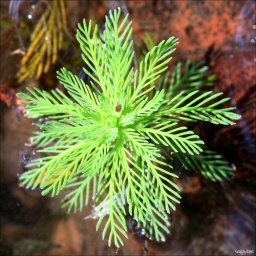
Some kind of small water plant growing in the shallows of Cedar Creek itself.